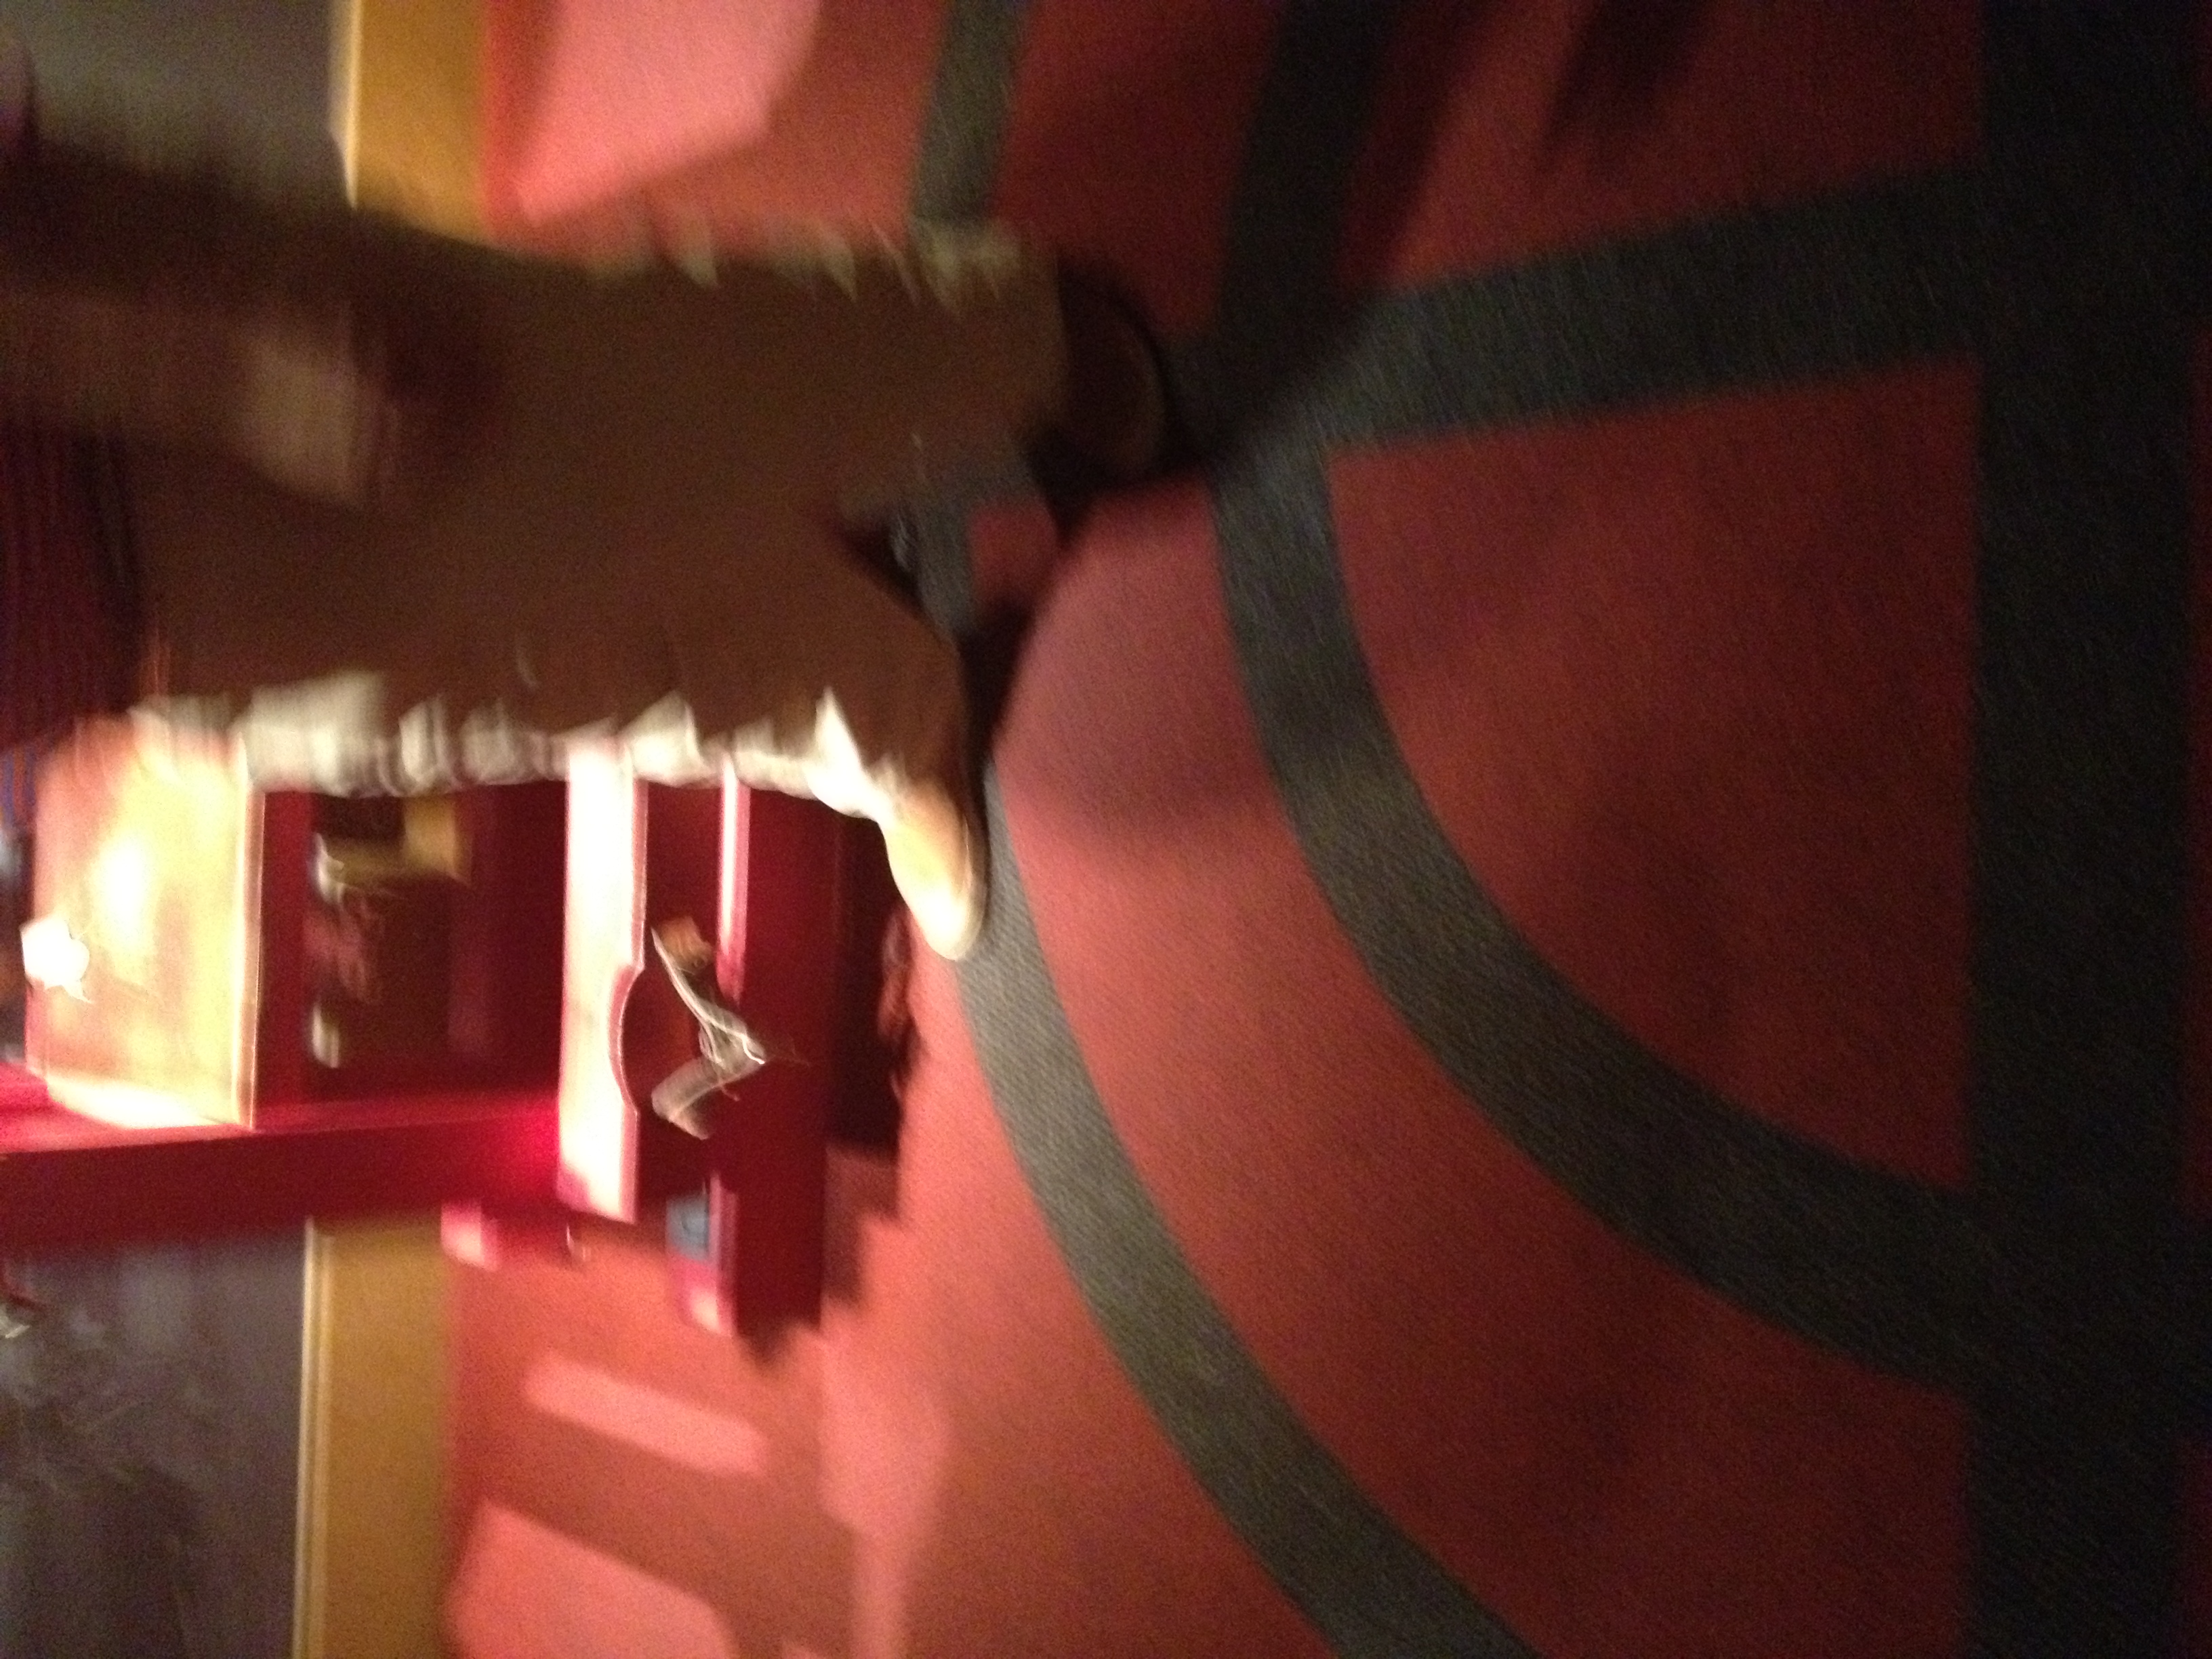
hand, leg, red, color, human body, image, shape, flooring